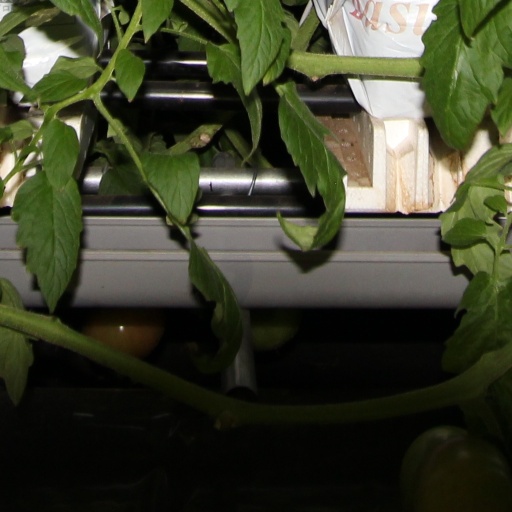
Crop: tomato